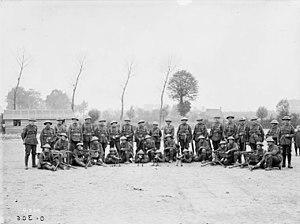
Section des mitrailleuses, 2e bataillon du Corps expéditionnaire canadien, sur les lignes écossaises près de Poperinhge, non loin d’Ypres, après avoir combattu au Bois du Sanctuaire et à Maple Copse, 16 juillet 1916
Les Governor General's Foot Guards, littéralement les « Gardes à pied du gouverneur général », sont l'un des trois régiments de la Première réserve de l'Armée canadienne attachés à la maison vice-royale. Établi en 1872, le régiment a préséance sur tous les autres régiments d'infanterie de la réserve. C'est un régiment de gardes qui est, avec The Canadian Grenadier Guards, responsable de la Garde de cérémonie sur la Colline du Parlement et à Rideau Hall à Ottawa en Ontario. En plus de ce rôle cérémoniel, les soldats du régiment s'entraînent à temps partiel afin de servir dans des opérations des Forces armées canadiennes. L'unité fait partie du 33ᵉ Groupe-brigade du Canada au sein de la 4ᵉ Division du Canada et est basée dans le manège militaire de la place Cartier à Ottawa depuis 1879, le plus ancien manège militaire en opération continue au Canada. De 1954 à 1976, elle était le 5ᵉ Bataillon des Canadian Guards.
The Princess of Wales' Own Regiment, abrégé en PWOR, est un régiment d'infanterie de la Première réserve de l'Armée canadienne. Il a été créé en 1863 en tant que le 14th Battalion Volunteer Militia Rifles of Canada et il adopta son nom actuel peu après le mariage entre le prince de Galles, devenu plus tard le roi Édouard VII, et Alexandra de Danemark. Il fait partie du 33ᵉ Groupe-brigade du Canada au sein de la 4ᵉ Division du Canada et est stationné à Kingston en Ontario.